Brontë family

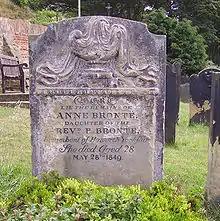
Anne Brontë's grave in Scarborough

Emily Brontë (1818–1848) has been called the "Sphinx of Literature", writing without the slightest desire for fame and only for her own satisfaction. She was obsessively timid outside the family circle, to the point of turning her back on her partners in conversation without saying a word.